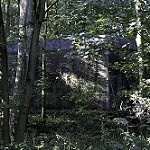
Label: forest